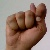
The image shows a hand gesture representing the letter 'T' in Indian Sign Language.